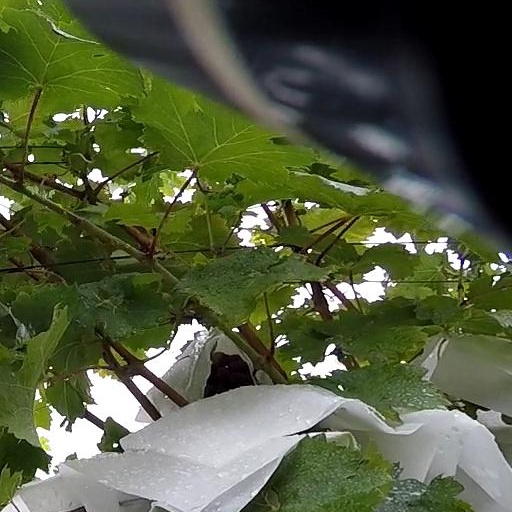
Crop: grape